Connor McDavid

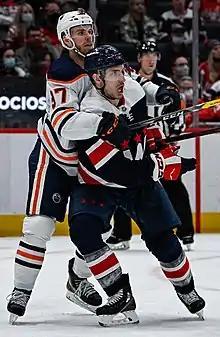
McDavid (left) defends against Garnet Hathaway in February 2022

McDavid began the 2021–22 season on a 17-game point streak, which came to an end on November 23, 2021, in a 4–1 loss to the Dallas Stars. It was the eighth-longest point streak to begin a season in NHL history and the third-longest for the Oilers, behind Wayne Gretzky's 51- and 30-game streaks in 1983–84 and 1982–83, respectively. While the Oilers started the season with a franchise-best 9–1 record, McDavid and Draisaitl became the first pair of Edmonton teammates to individually reach 20 points within the first 10 games of the season since Gretzky and Jari Kurri in 1984–85. After an excellent start to the season, both the Oilers and McDavid began suffering a marked decline in results, culminating in a 2–11–2 stretch of games in December and January. By early February they had dropped out of a playoff spot. Amidst extensive media discussion of the Oilers' lack of depth scoring and questionable goaltending, general manager Holland fired coach Dave Tippett and replaced him with Jay Woodcroft, previously the coach of the Oilers AHL affiliate Bakersfield Condors.